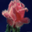
Label: rose